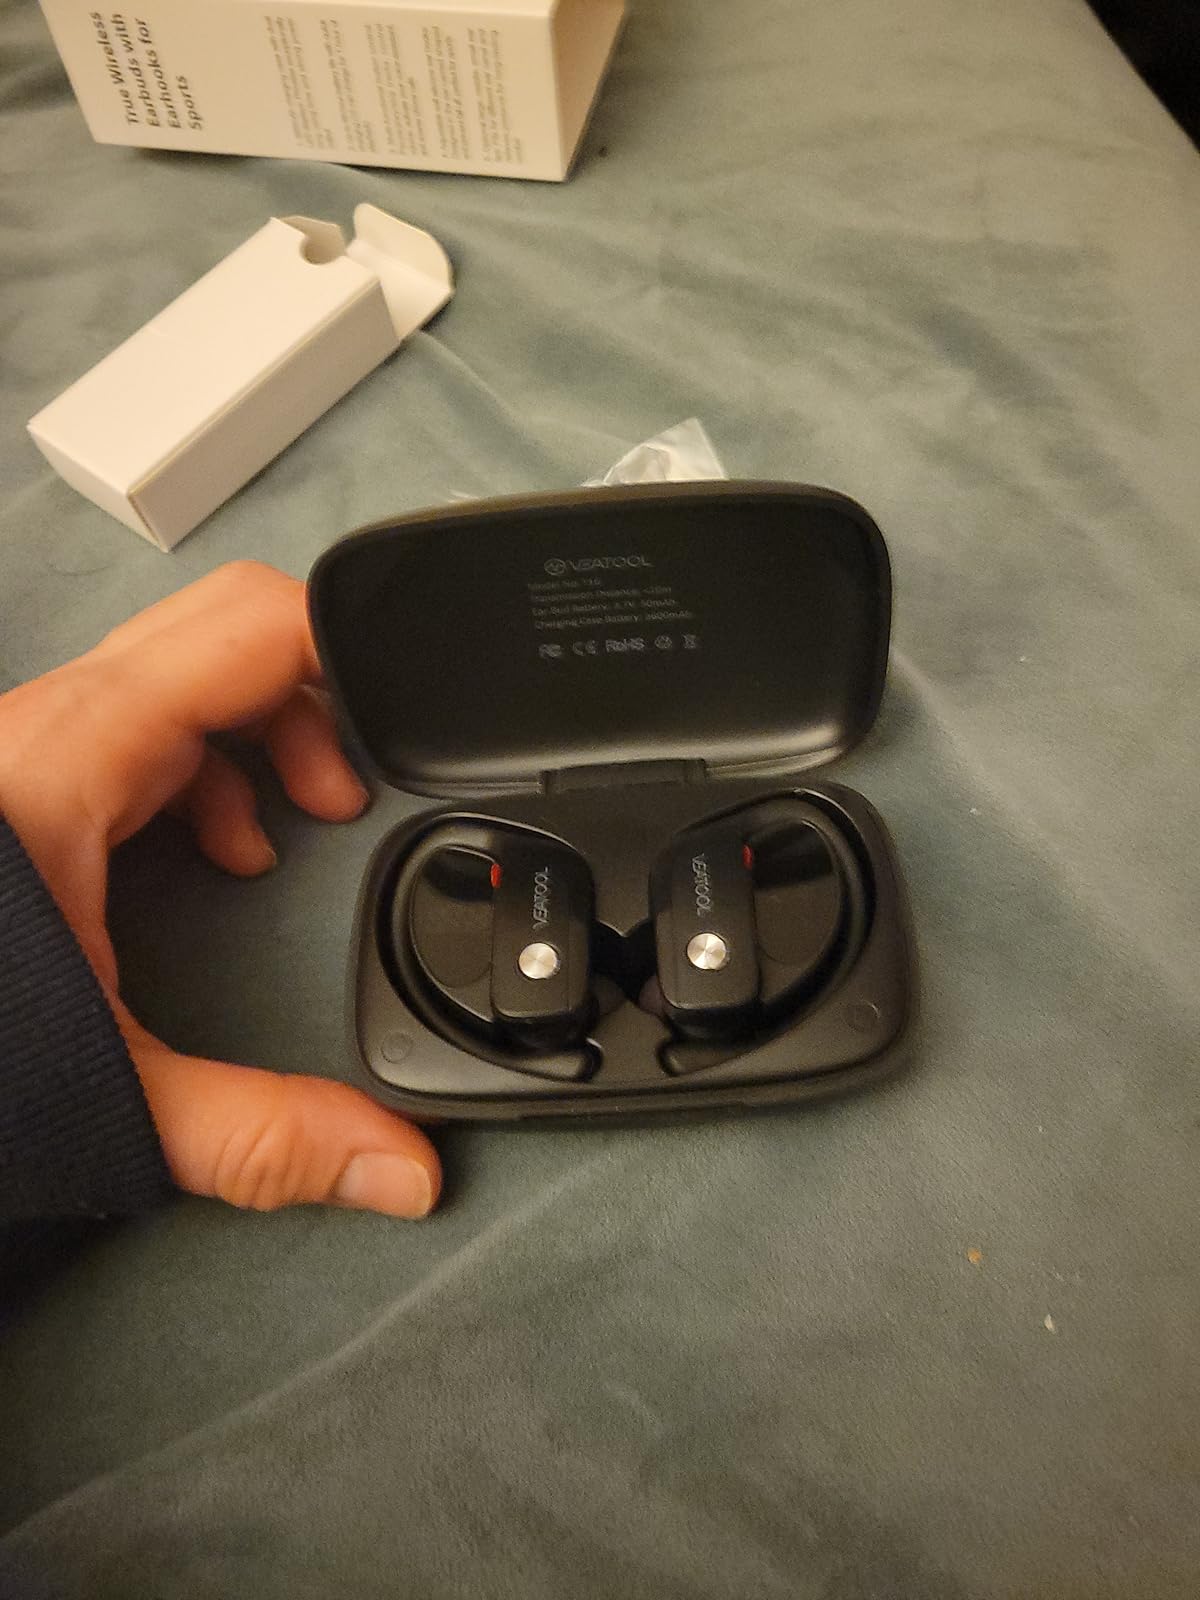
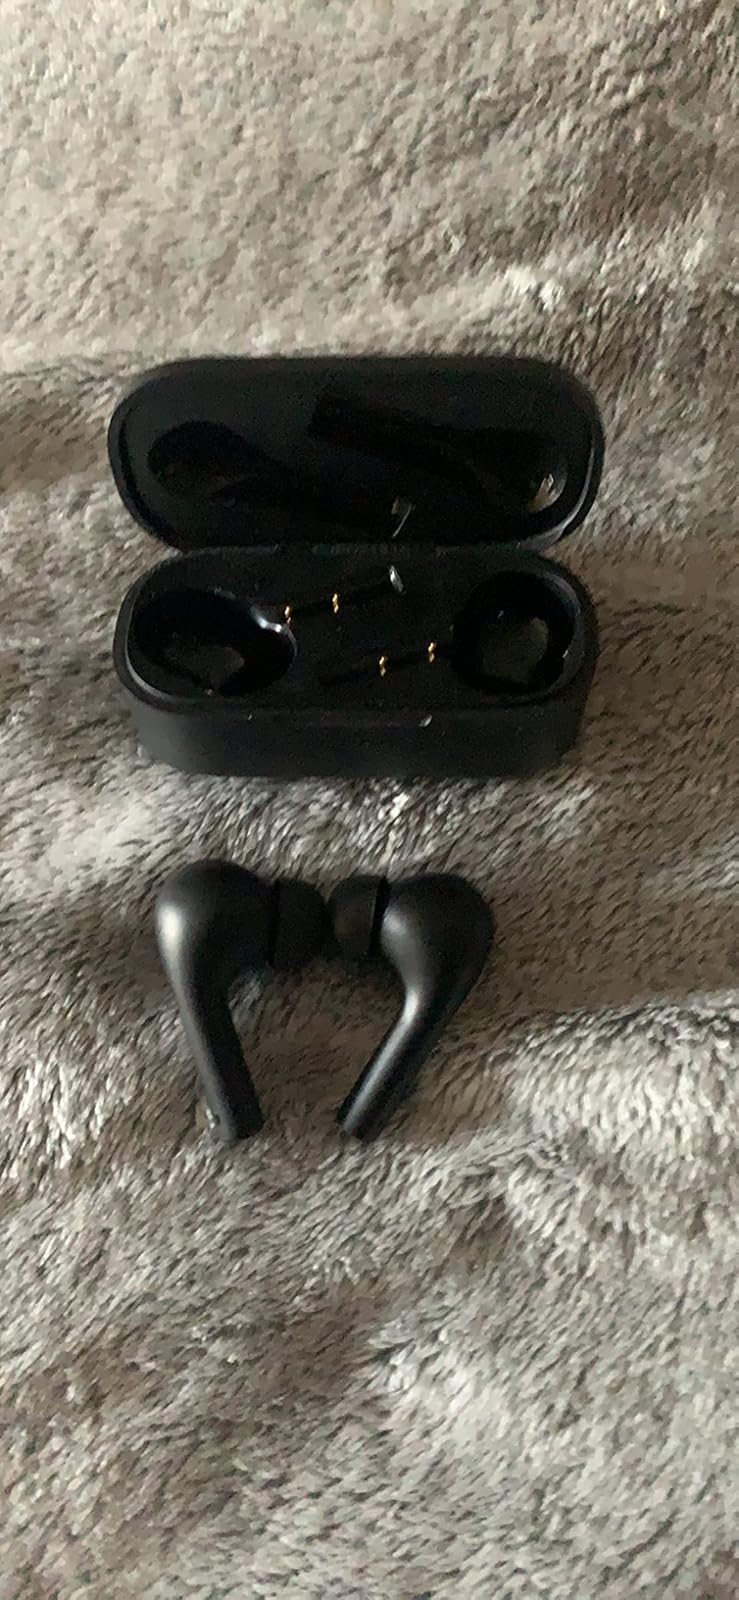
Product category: earbuds
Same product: no